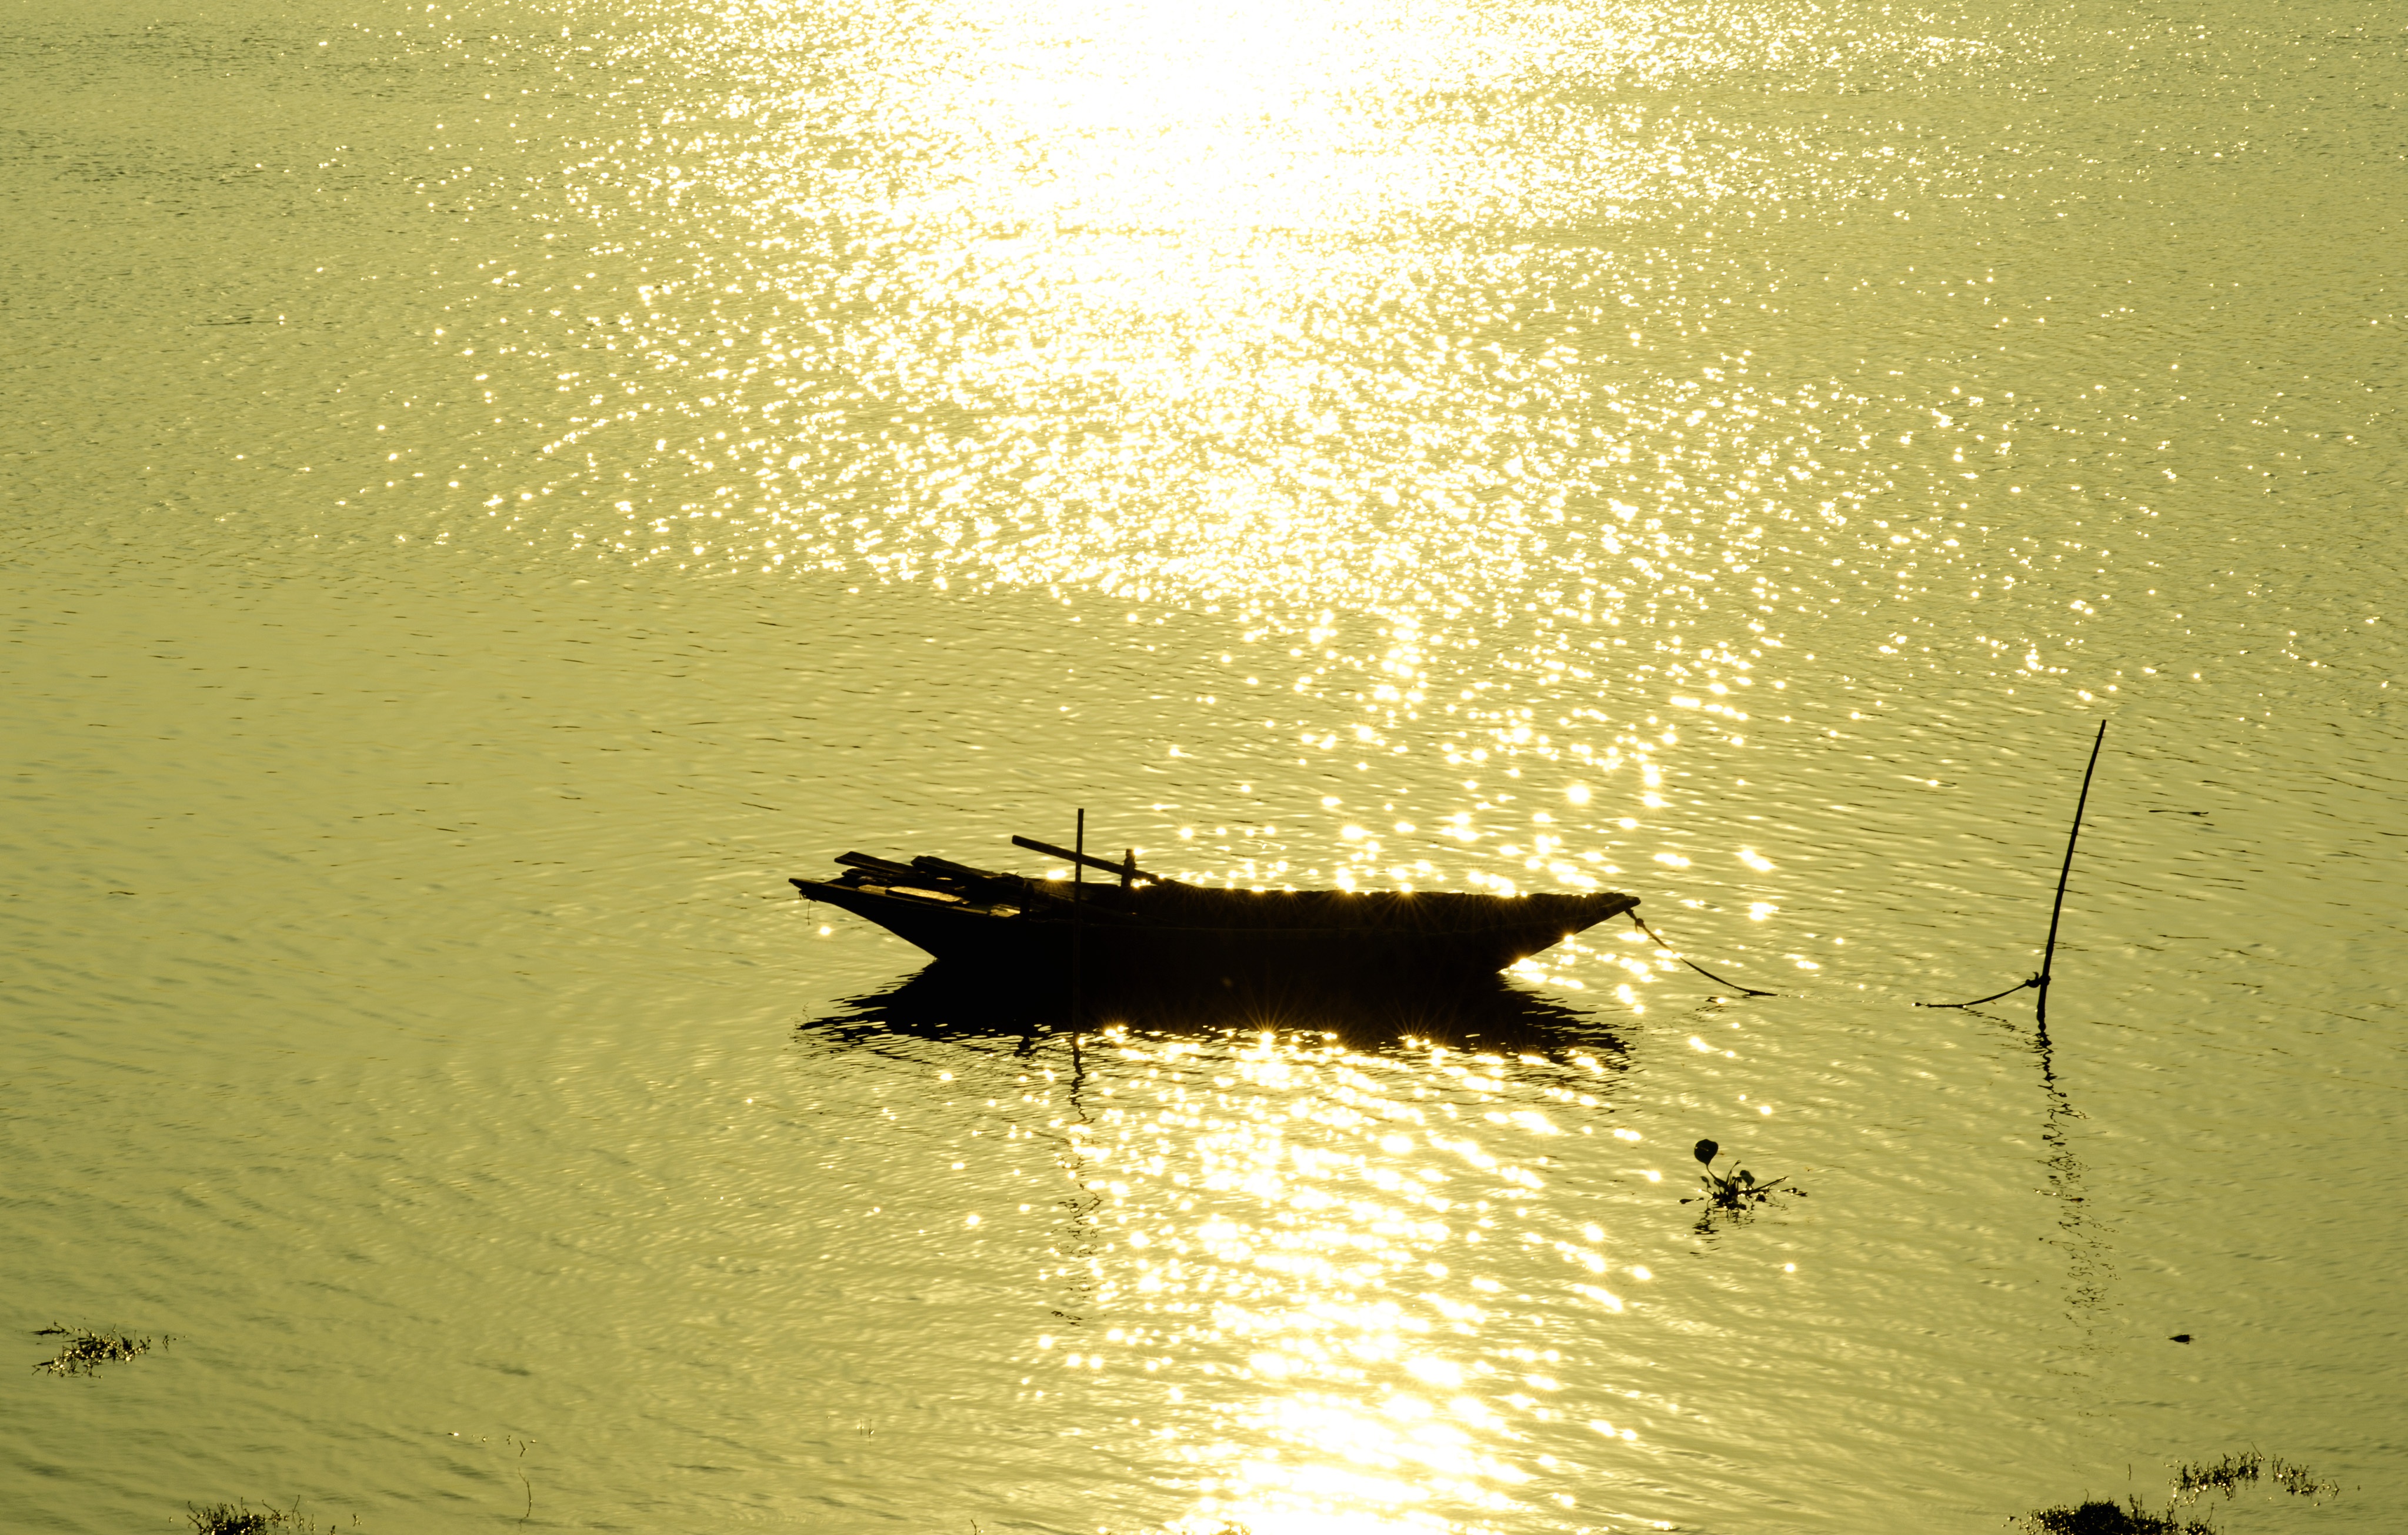
sea, water, outdoor, ocean, sunset, sunlight, morning, leaf, wave, reflection, gold, vietnam, the afternoon, the boat, catching fish, atmospheric phenomenon